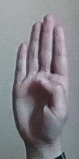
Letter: kaaf